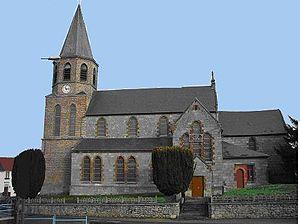
Église de Colleret
Colleret est une commune française située dans le département du Nord, en région Hauts-de-France.